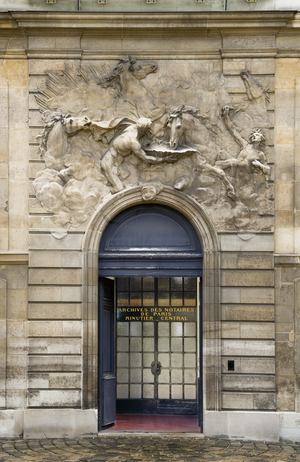
Vue du chef-d'oeuvre de Robert Le Lorrain, Les Serviteurs d'Apollon donnant à boire aux chevaux du char solaire, dit Les Chevaux du Soleil (1737), et de l'entrée des magasins du Minutier central des notaires de Paris, installé dans les anciennes écuries de l'hôtel de Rohan à Paris.
L’hôtel de Rohan, construit par l'architecte Pierre-Alexis Delamair, à partir de 1705 pour la famille de Rohan, abrite aujourd'hui, avec l'hôtel de Soubise attenant, une partie des Archives nationales. Ce monument situé à l'angle de la rue Vieille du Temple et de la rue des Quatre Fils, fait l’objet d’un classement au titre des monuments historiques depuis le 27 novembre 1924.
Les registres paroissiaux et d'état civil à Paris sont les documents qui contiennent les actes permettant d'établir la filiation des personnes nées, baptisées, mariées, décédées et inhumées à Paris, dans ses limites administratives qui ont évolué au cours du temps. La capitale disposait depuis au moins le XVIᵉ siècle d’un nombre extrêmement important de registres paroissiaux, du fait de sa taille et du nombre très élevé de paroisses.
Les Archives nationales conservent les archives des organes centraux de l’État français, exception faite des fonds du ministère des Armées, du ministère de Finances et de celui des Affaires étrangères. Elles ont été créées par décret de l'Assemblée constituante en 1790.
Robert Le Lorrain, né le 15 novembre 1666 à Paris, où il est mort le 1ᵉʳ juin 1743, est un sculpteur baroque français.